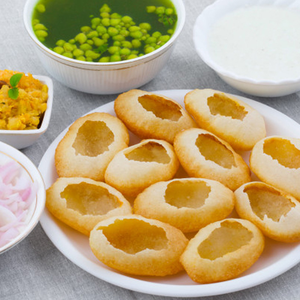
Dish: panipuri